VH1 Top 20 Video Countdown

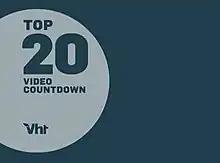
Show logo from 2012–15

The 20 (formerly known as the VH1 Top 20 Video Countdown) is a weekly music video countdown television show that aired on the VH1 cable television network in the United States. The long-running show was first introduced in 1994 as "VH1 Top 10 Countdown", part of VH1's "Music First" re-branding effort. Over the years, a variety of hosts counted down the top 10 or 20 music videos of the week. The order of countdown was initially decided by a mix of record sales, radio airplay, video spins, message board posts, and conventional mail. The final episode aired unexpectedly without fanfare on November 28, 2015.